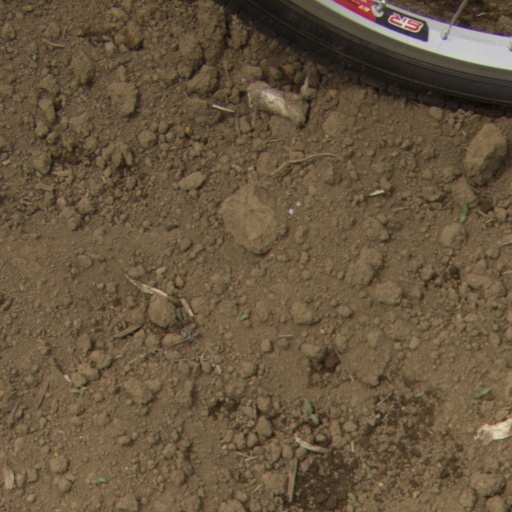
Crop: Jerusalem artichoke